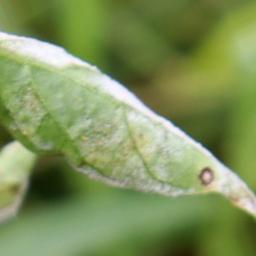
Label: powdery mildew